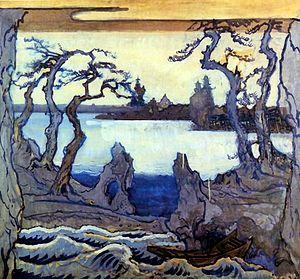
Le Rossignol est un opéra en trois actes composé par Igor Stravinsky sur un livret du compositeur et de Stepan Mitoussov d'après le conte d'Andersen Le Rossignol et l'Empereur de Chine. Il a été créé le 26 mai 1914 à l'Opéra de Paris au cours de la saison organisée par Diaghilev.